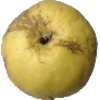
Label: golden_apple